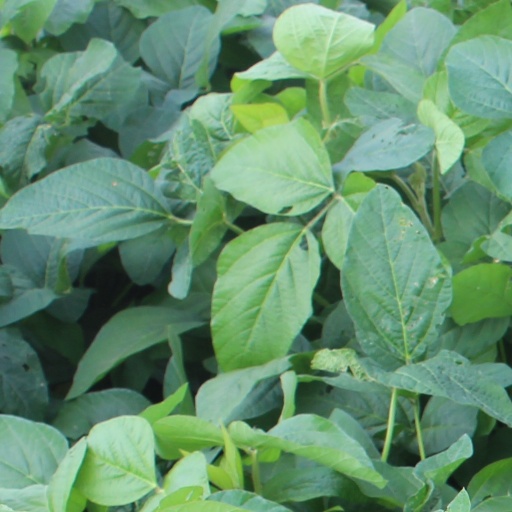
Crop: soybean